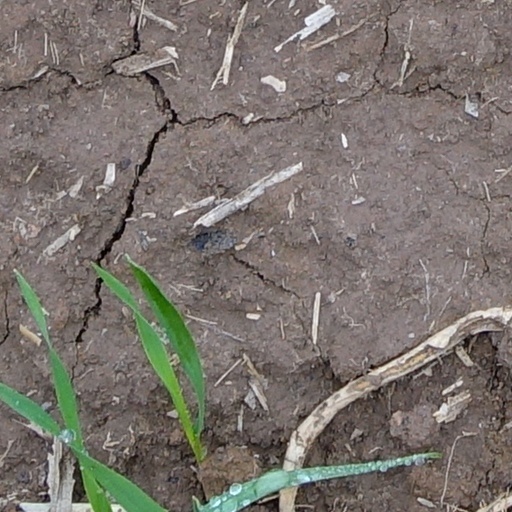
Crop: wheat